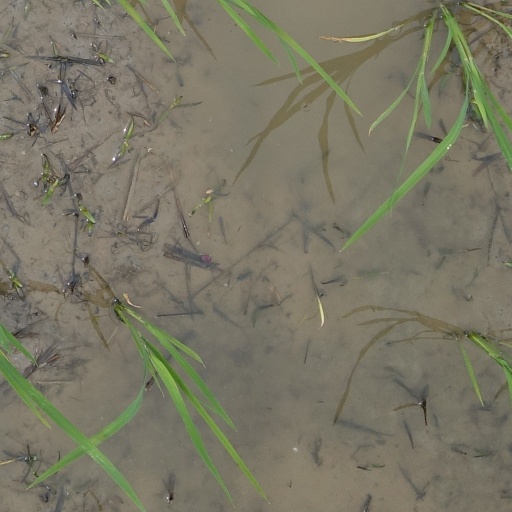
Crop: rice